James Buchanan

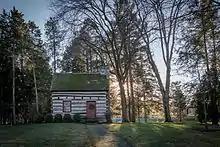

James Buchanan Jr. was born into a Scotch-Irish family on April 23, 1791, in a log cabin on a farm called Stony Batter, near Cove Gap in the Allegheny Mountains of southern Pennsylvania. He was the last president born in the 18th century and, until the election of Joe Biden in 2020, the only one born in Pennsylvania. Buchanan was the second of eleven children with six sisters and four brothers, and the eldest son of James Buchanan Sr. and his wife Elizabeth Speer. James Buchanan Sr., was an Ulster-Scot from just outside Ramelton, a small town in County Donegal in the north-west of Ulster, the northern province in Ireland, who emigrated to the newly formed United States in 1783. He belonged to the Clan Buchanan, whose members had emigrated in large numbers from the Scottish Highlands to Ulster during the Plantation of Ulster in the seventeenth century and, later, largely because of poverty and persecution by the Crown due to their Presbyterian faith, had further emigrated in large numbers to America from the early eighteenth century onwards. Shortly after Buchanan's birth, the family relocated to a farm near Mercersburg, Pennsylvania, and later settled in the town in 1794. His father became the area's wealthiest resident, working as a merchant, farmer, and real estate investor. Buchanan attributed his early education primarily to his mother, whereas his father had a greater influence on his character. His mother had discussed politics with him as a child and had an interest in poetry, quoting John Milton and William Shakespeare to Buchanan.